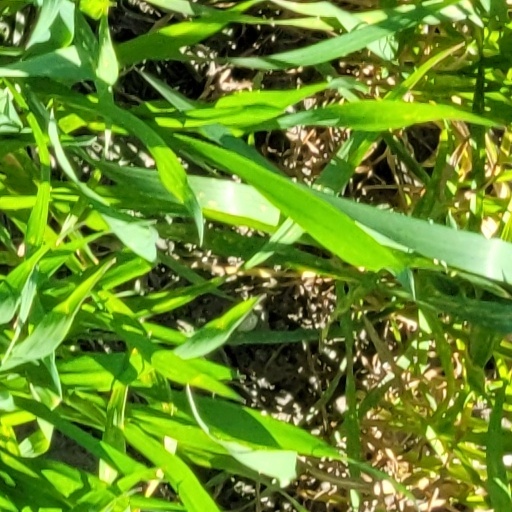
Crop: wheat